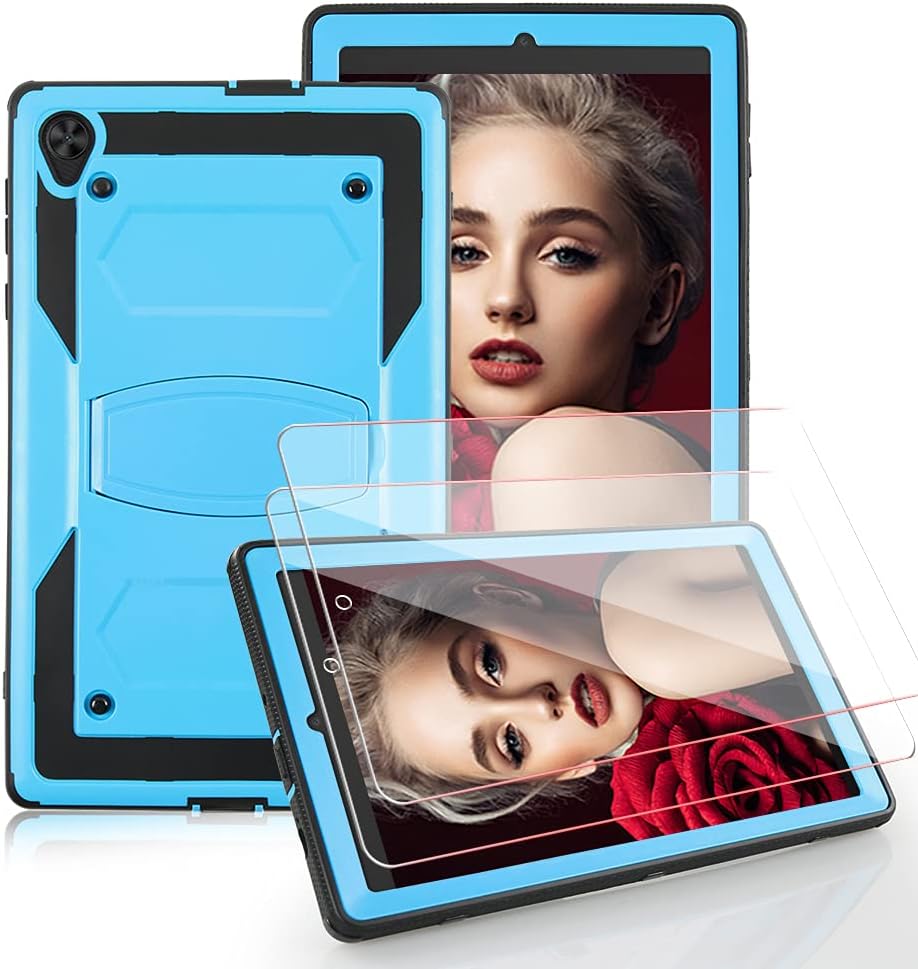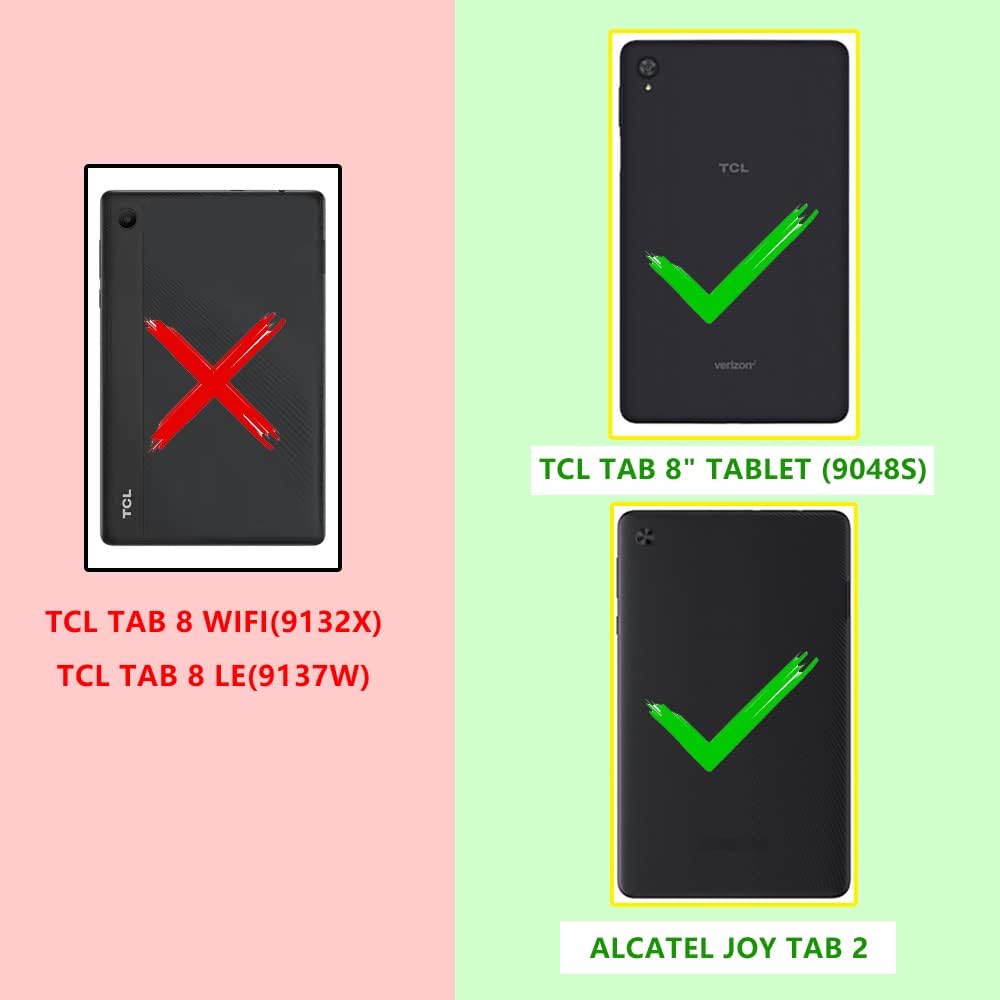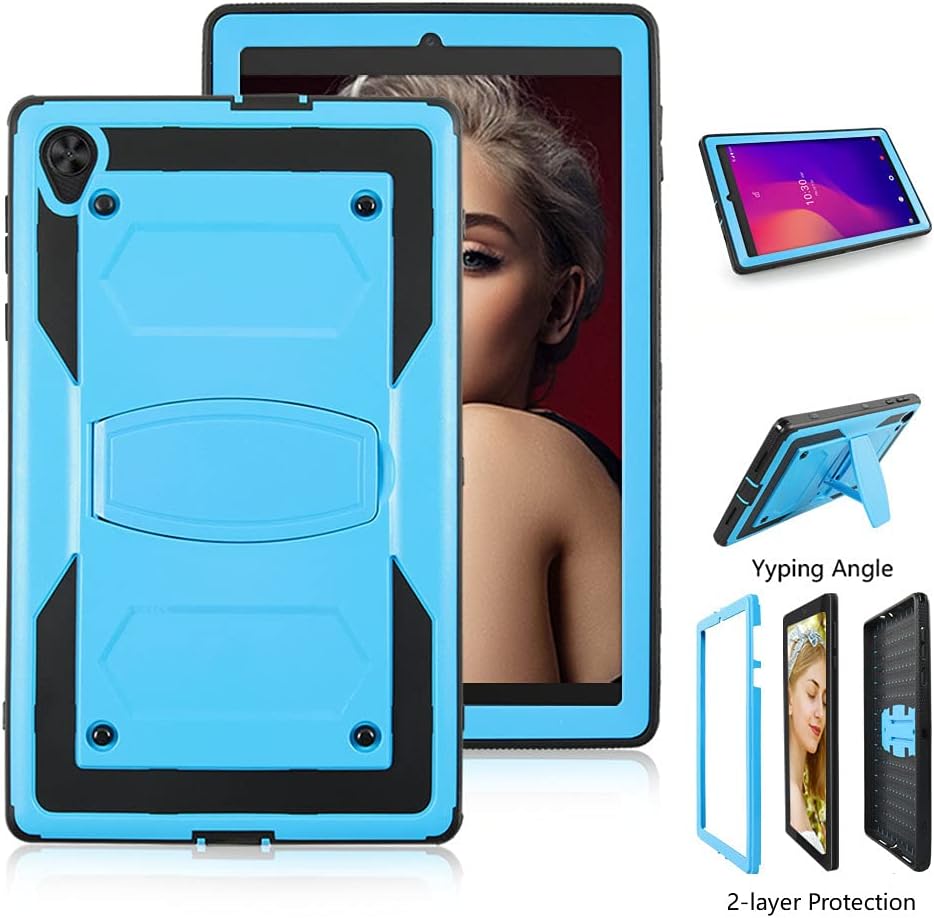
FIEWESEY for Alcatel Joy Tab 2 Case,Shock-Resistant Drop-Proof and Shock-Resistant Rugged case(with Stand), for Alcatel Joy Tab 2/TCL Tab 8 Inch+Tempered Glass Screen Protector (Blue, 2 Pack)
Category: Computers
Features: -Precisely Designed Hybrid Protective Case for Alcatel Joy Tab 2 8 inch 2020(Model: 9032Z)/TCL 8 inch(Model: 9048S) Tablet -Drop Protection : Shock-resistant, Dual layer case withsolid polycarbonate backplate provides protection against accidental drops,bumps and impact. -This Combo case can protect tablet from scratch anddust,supports for better grip and drop protection. - Build in Kickstand for hands-free typing and watchingmovie. -Unique and special design makes your tablet morefashion. -Protect the back and the edges of the device, provide thecomfortable using angle. - Allows easy access to all buttons, controls and portswithout removing the case. Compatibility: - For Alcatel Joy Tab 2 8 inch 2020(Model: 9032Z)/TCL 8 inch (Model: 9048S) 8 Inch Package Content: - 1 x Rugged Tablet Case
Features: Designed for the Alcatel Joy Tab 2 8 inch 2020(Model: 9032Z)/TCL (Model: 9038S) 8 Inch Tablet. Not Applicable TCL TAB 8 WIFI (Model: 9132X)/TCL TAB 8 LE (Model: 9137W) 8 Inch,Not compatible with any other model. | This case can protect tablet from scratch and dust,supports for better grip and drop protection. | Build in Kickstand for hands-free typing and watching movie.Pull out kickstand for horizontal tablet orientation. | Precise cut and design allow easy access to all ports, sensors, speakers, cameras. | All buttons, connectors and equipment are precisely cut. The high quality of the 9H tempered glass screen protector is also equipped with cleaning tools for easy installation.